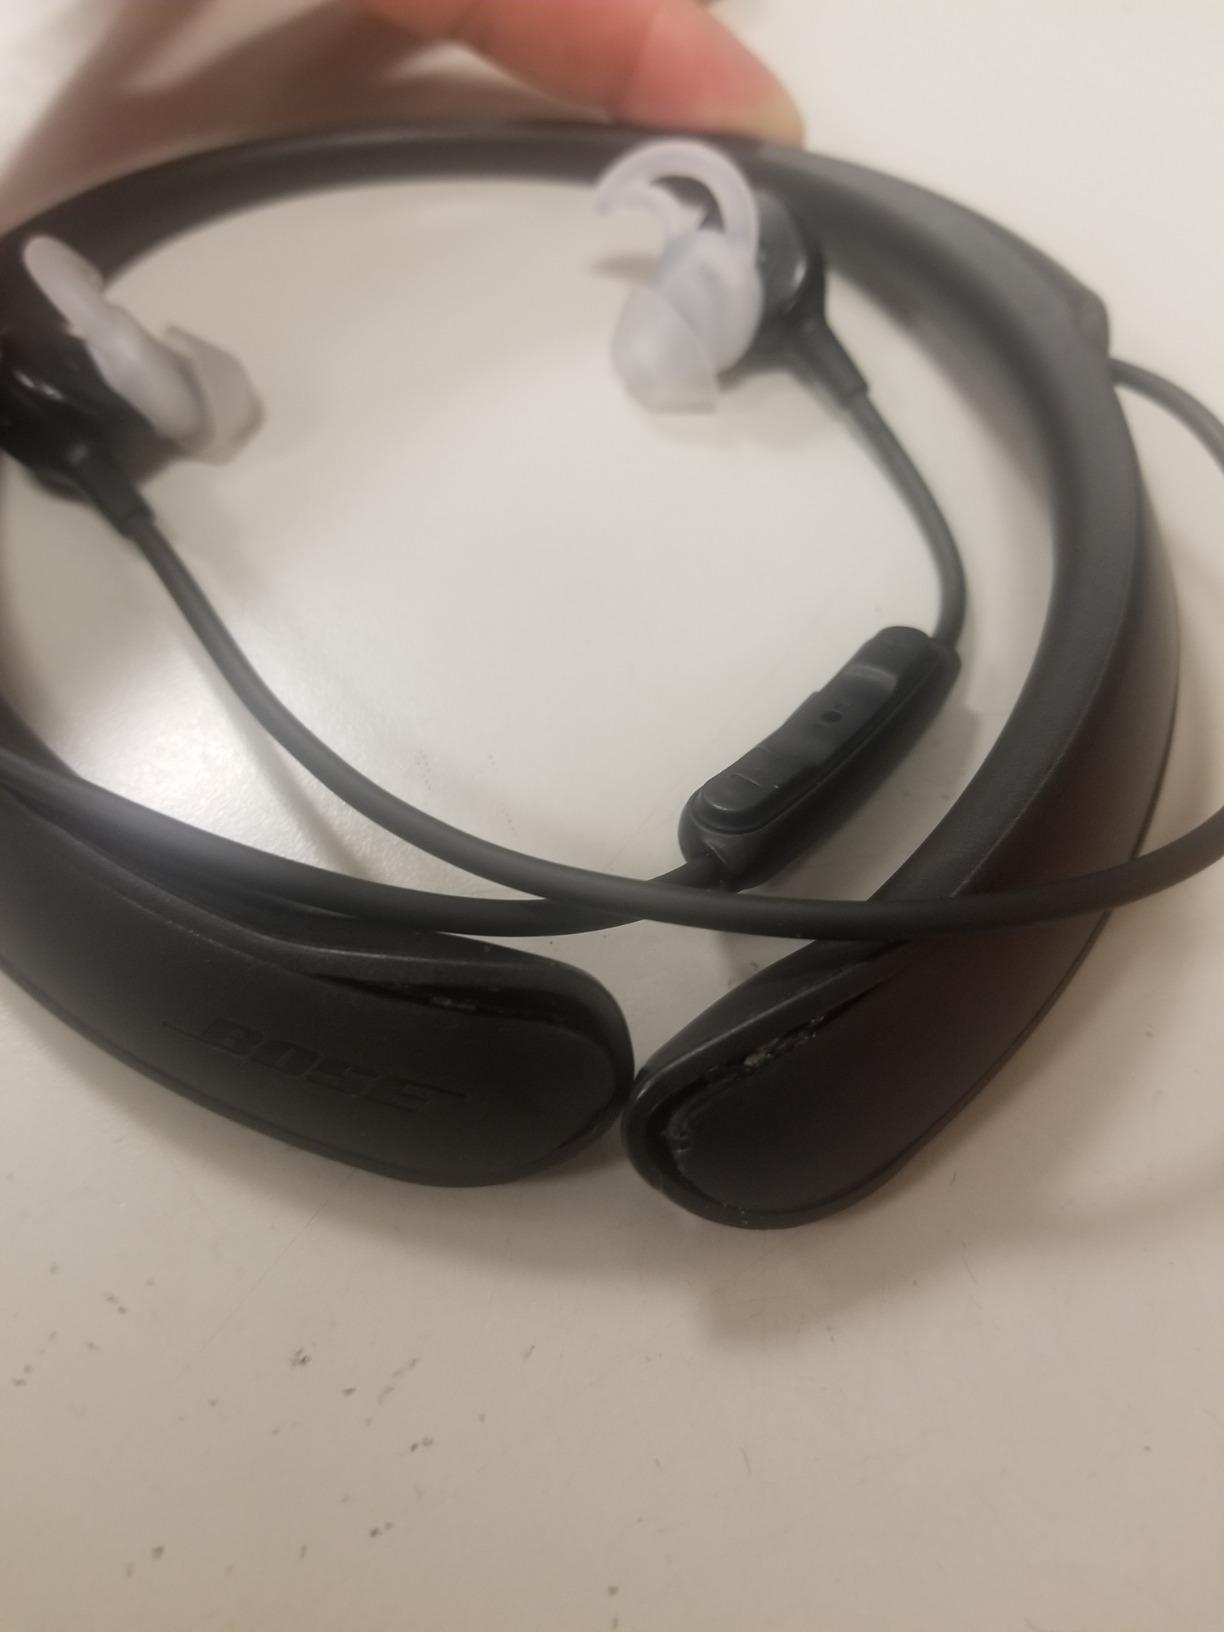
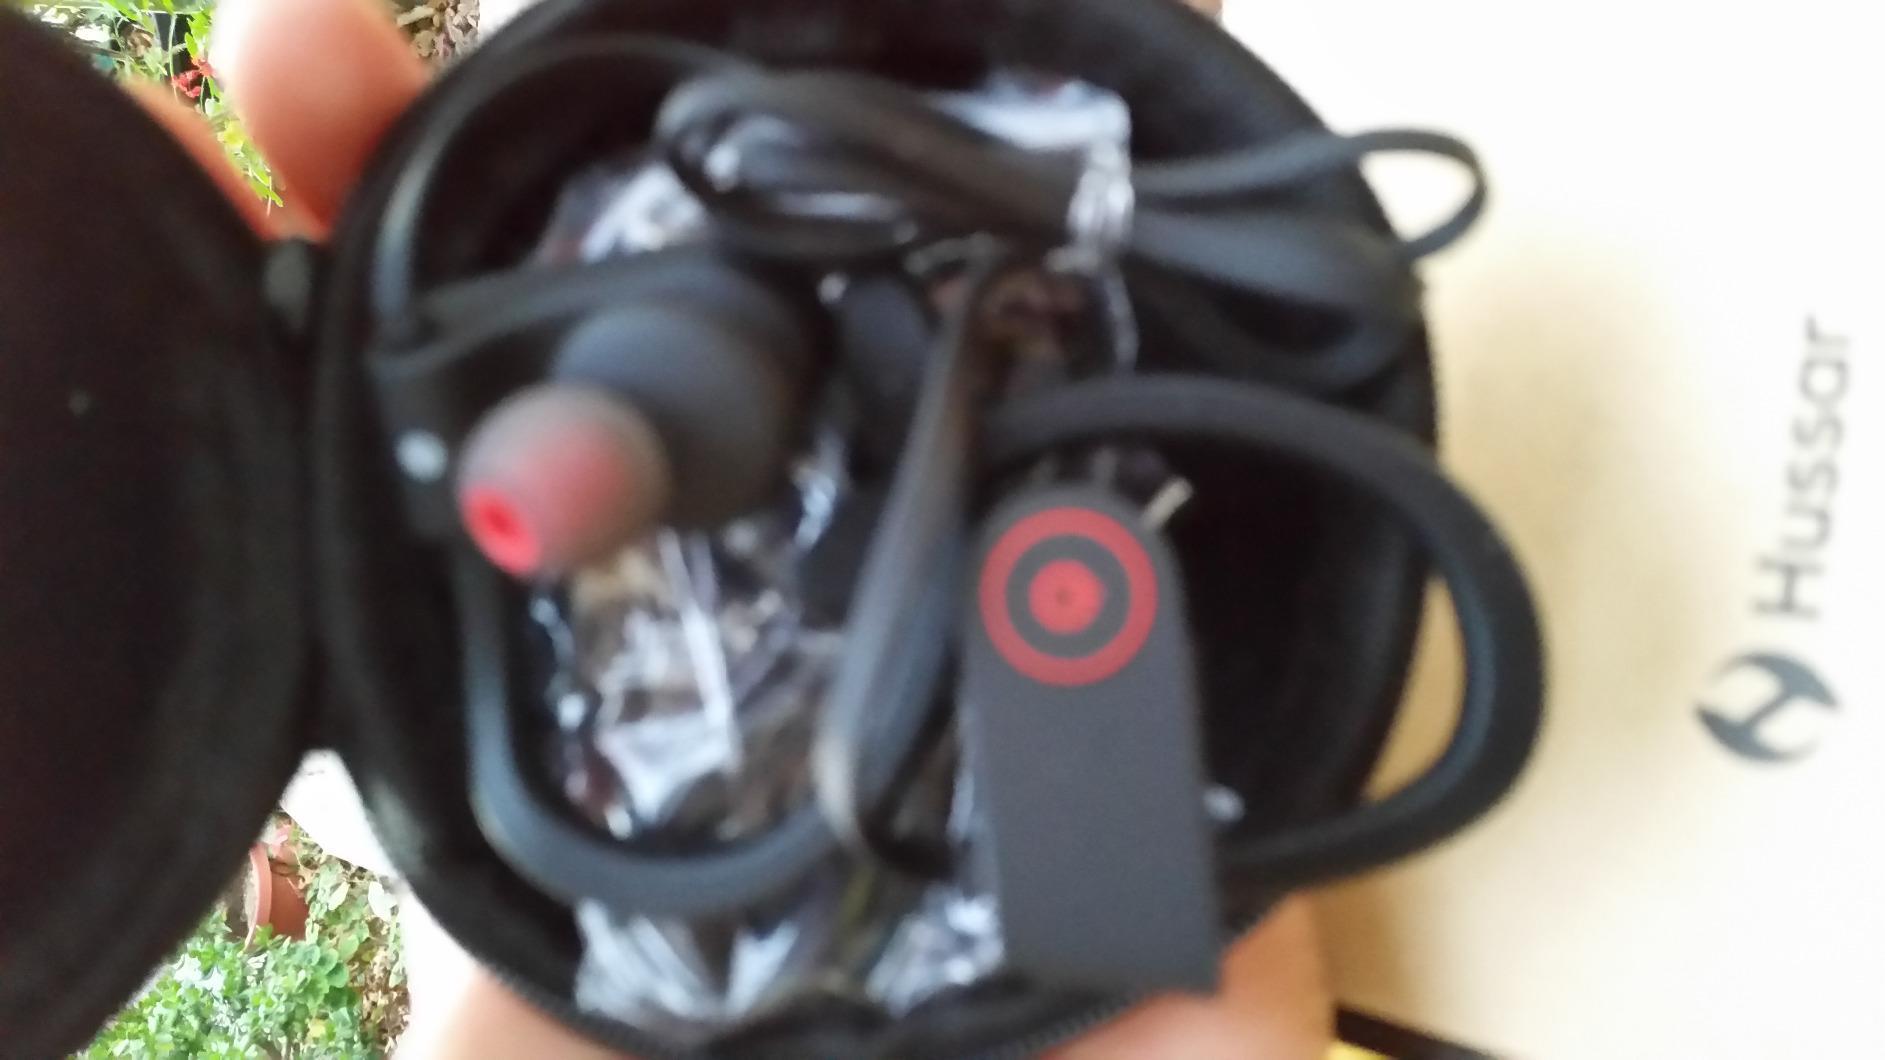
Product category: headphones
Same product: no